Zouave

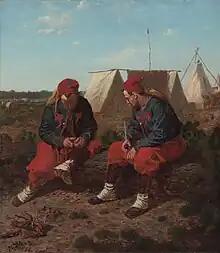
"The Brierwood Pipe", an 1864 oil painting by Winslow Homer of two 5th New York Zouaves

By 1853, the French Army included three regiments of zouaves. Each of the three line regiments of zouaves was allocated to a different province of Algeria, where their depots and peace-time garrisons were located. The Crimean War was the first service which the regiments saw outside Algeria. Armed with the powerful "fusil rayé" (rifled gun) they subsequently served as effective light infantry in the Franco-Austrian War of 1859, the Mexican Intervention (1864–1866) and the Franco-Prussian War (1870). In 1860 1,500 zouaves were landed in Beirut to assist in the restoration of order in the Levant, following extensive inter-communal disturbances.